John Tavares

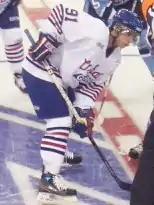
Tavares takes a face-off during the 2006–07 OHL season. During that season he was selected as an OHL representative for the ADT Canada-Russia Challenge.

Tavares petitioned to gain eligibility to play major junior in the Ontario Hockey League (OHL) in the spring of 2005. As OHL rules did not allow for players under age 15 to be drafted, the OHL introduced an exceptional player status clause, allowing the 14-year-old Tavares to be drafted one year sooner than he would otherwise have been eligible. Consequently, Tavares is the youngest player to ever be drafted in the OHL, although Bobby Orr was signed and had played at a younger age. The Canadian Hockey League (CHL), the umbrella organization which governs major junior hockey in Canada, sent a proposal to Hockey Canada recommending that the rule be expanded across junior hockey, which eventually was granted. As of 2024, only eight other players have been granted the same status.